Bugles (snack)

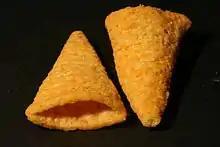
Bugles in detail

Bugles were developed by a food engineer, Verne E. Weiss of Plymouth, Minnesota. Horn-shaped Bugles were test-marketed in 1965 and introduced nationally in early 1966 as one of several new General Mills snacks, including flower-shaped Daisys ["sic"]; wheel-shaped Pizza Spins; tube-shaped Whistles; cheddar cheese-flavored Buttons; and bow-shaped, popcorn-flavored Bows, all of which were discontinued in the 1970s.